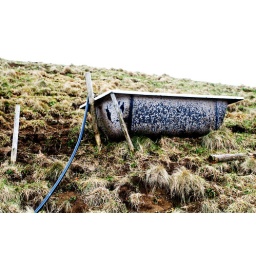
bubble bath in the pasture